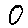
Label: 0